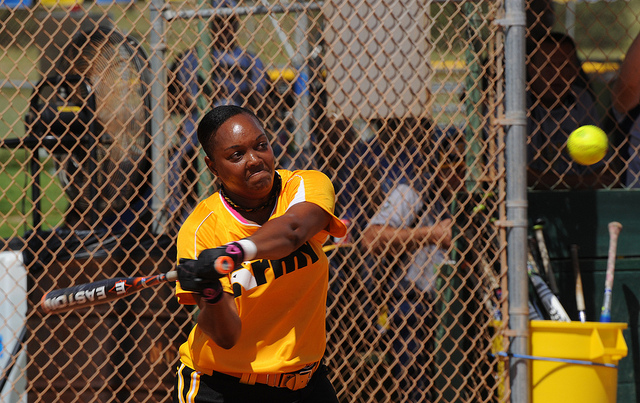
một nữ cầu thủ bóng chày đang chuẩn bị đánh bóng